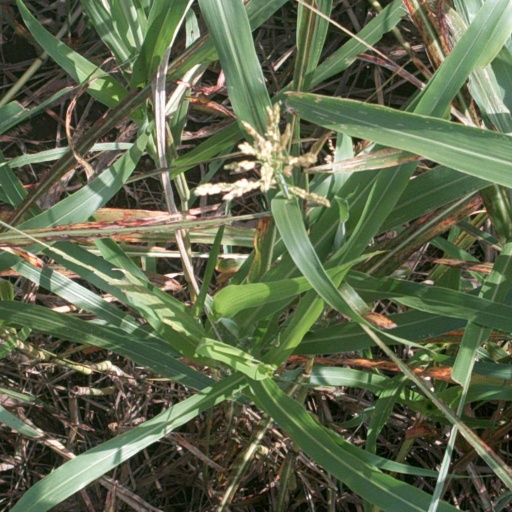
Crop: sorghum